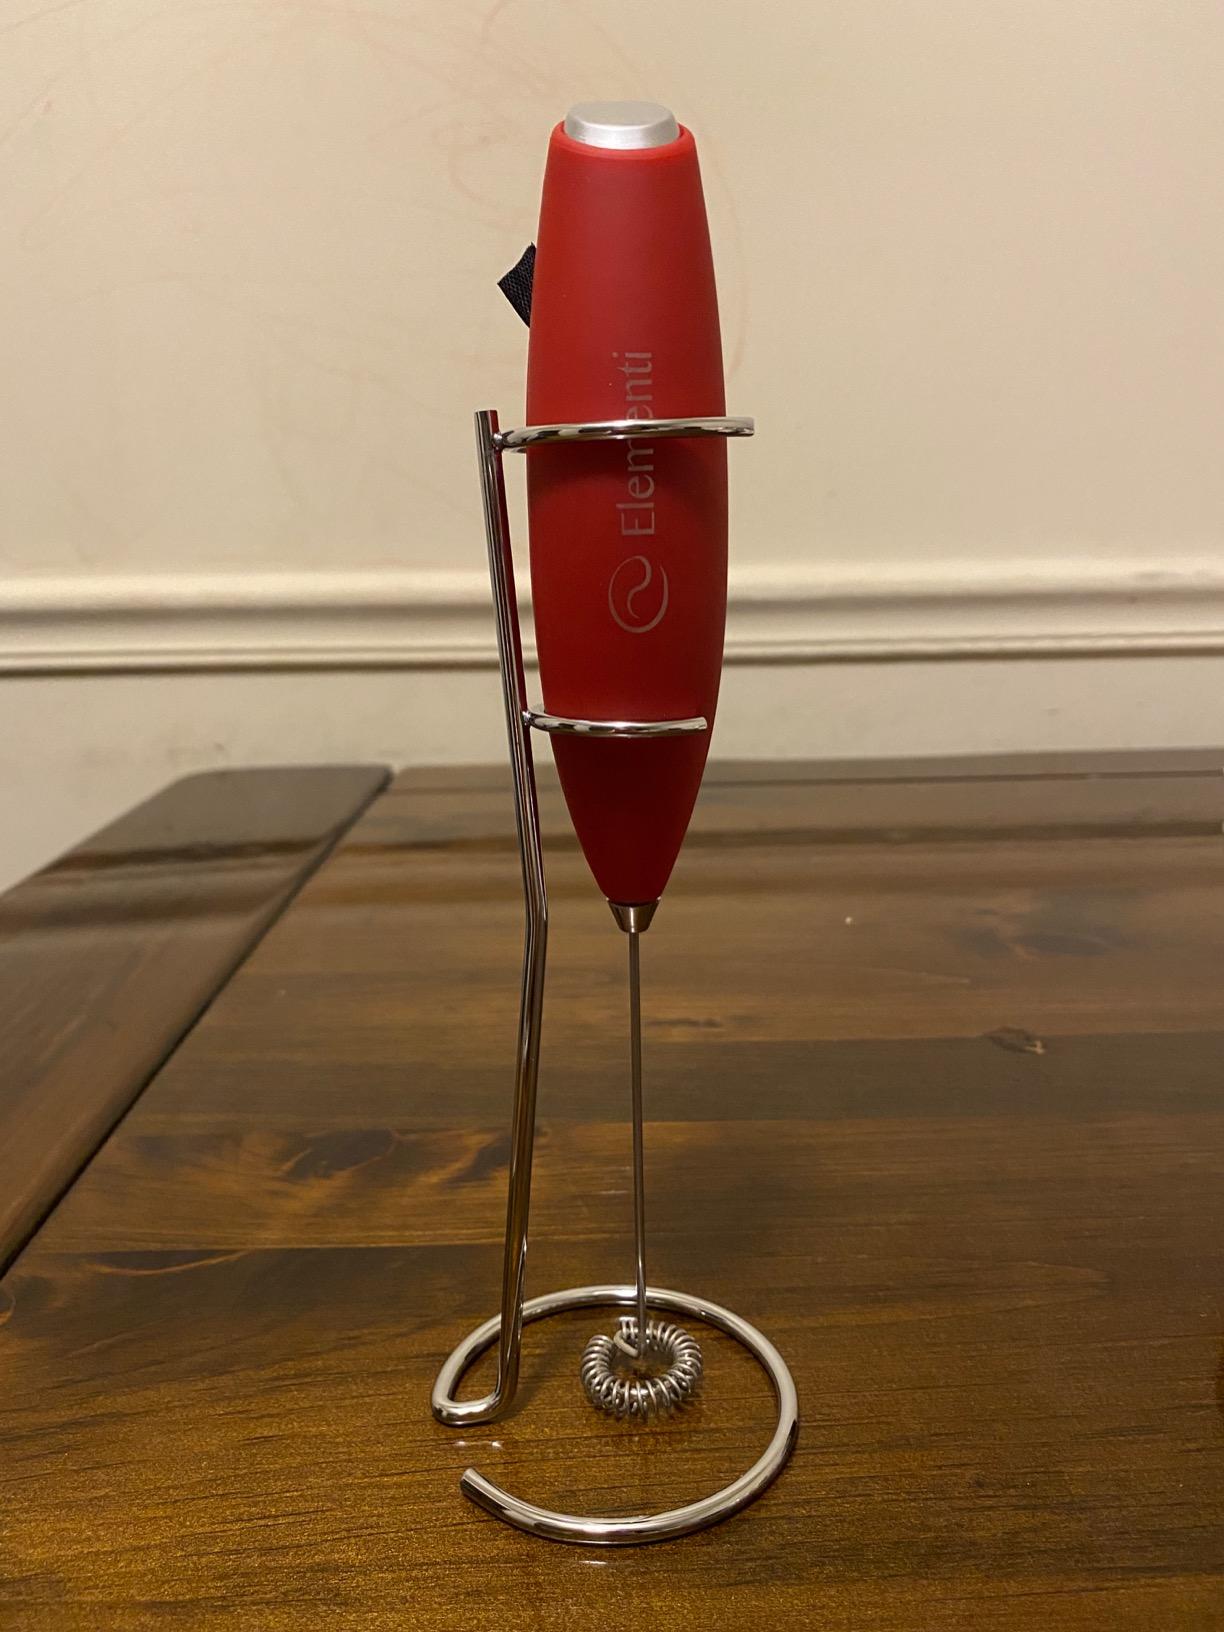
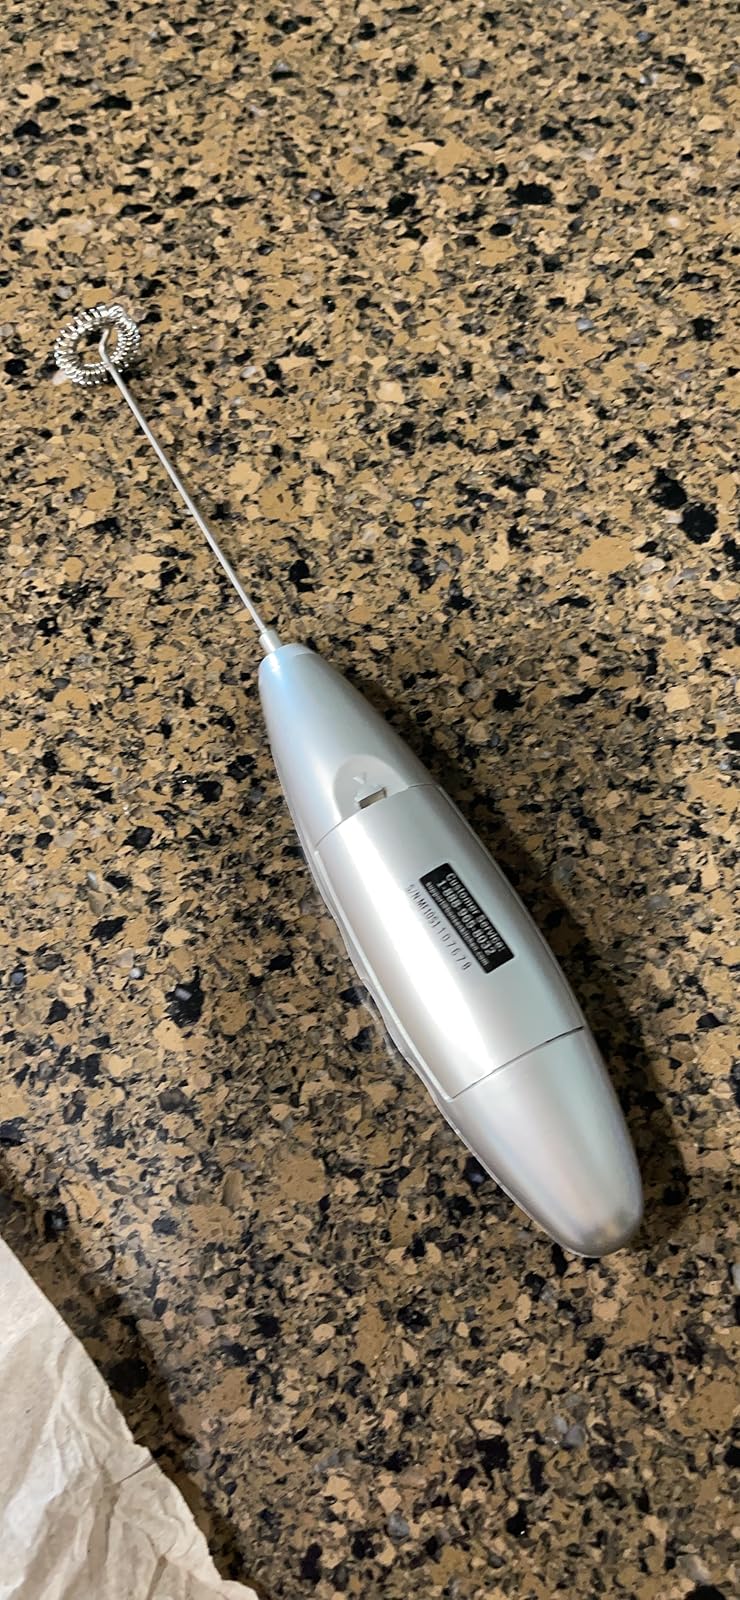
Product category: items_mixer
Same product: no